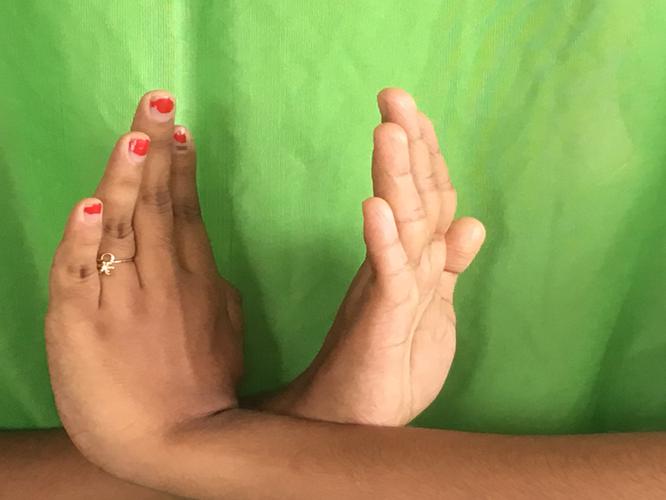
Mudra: Swastikam
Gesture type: double_hand